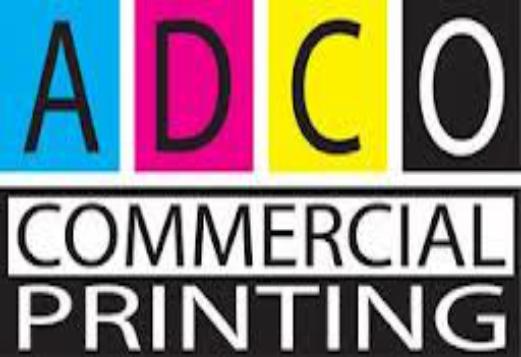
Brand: ADCO
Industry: Necessities